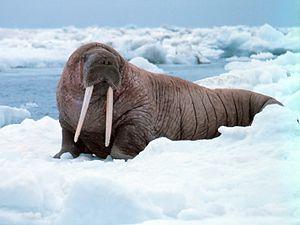
Les Pinnipèdes sont des mammifères marins, semi-aquatiques, aux pattes en forme de nageoires, fréquentant pour la plupart des mers froides. Ils constituent un clade de mammifères carnivora caniformes, comprenant les familles des Odobenidés, des Otariidés, et des Phocidés. Il existe 33 espèces vivantes de pinnipèdes et plus de 50 espèces éteintes, décrites à partir de fossiles. Alors que l'on pensait jadis que ces animaux descendaient de deux lignées ancestrales distinctes, les analyses moléculaires ont révélé que, vraisemblablement, ils ne constituent qu’une seule lignée monophylétique, à savoir un clade de l'ordre Carnivora, généralement placé en tant que super-famille et groupe frère des Musteloidés, à peine plus éloigné des Ursidés et des Canidés.
Vatnahverfi, actuellement connue sous les noms de Tasikuluulik ou Qeqertaasaq en langue groenlandaise, est une ancienne colonie viking située dans l'Établissement de l'Est. Le nom de Vatnahverfi peut être approximativement traduit par « District des lacs ».